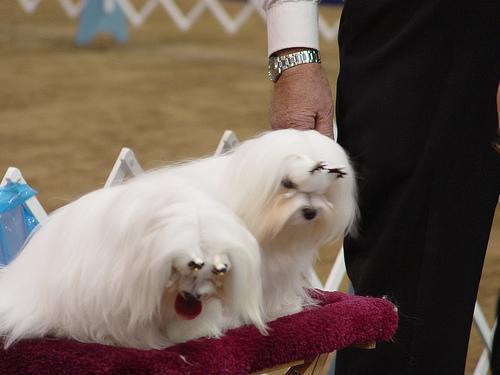
Maltese_dog